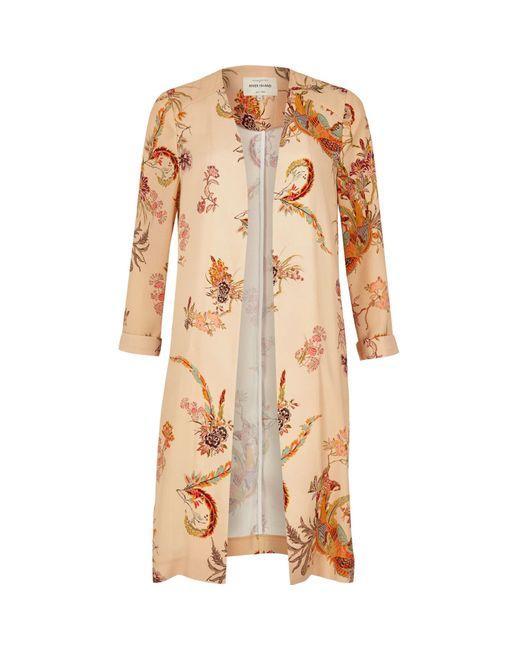
Kleid mit vollem Ärmel und rosa Blumendruck